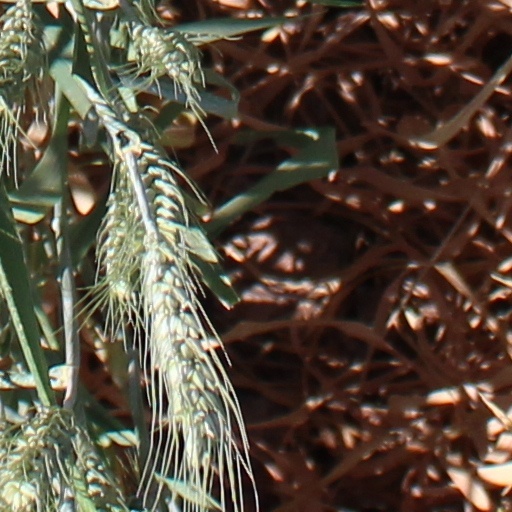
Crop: wheat